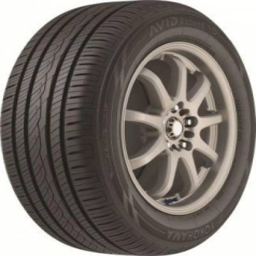
image of a tire , which can be found